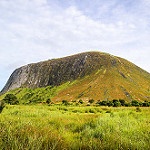
Scene: Outdoor